Strong City, Kansas

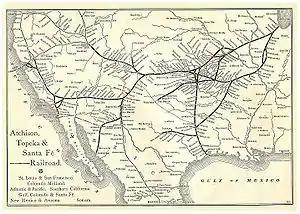
An Atchison, Topeka & Santa Fe Railway route map from 1891 issue of "Grain Dealers and Shippers Gazetteer".

The Strong City government consists of a mayor and five council members. The council meets the second Tuesday of each month at 7PM.